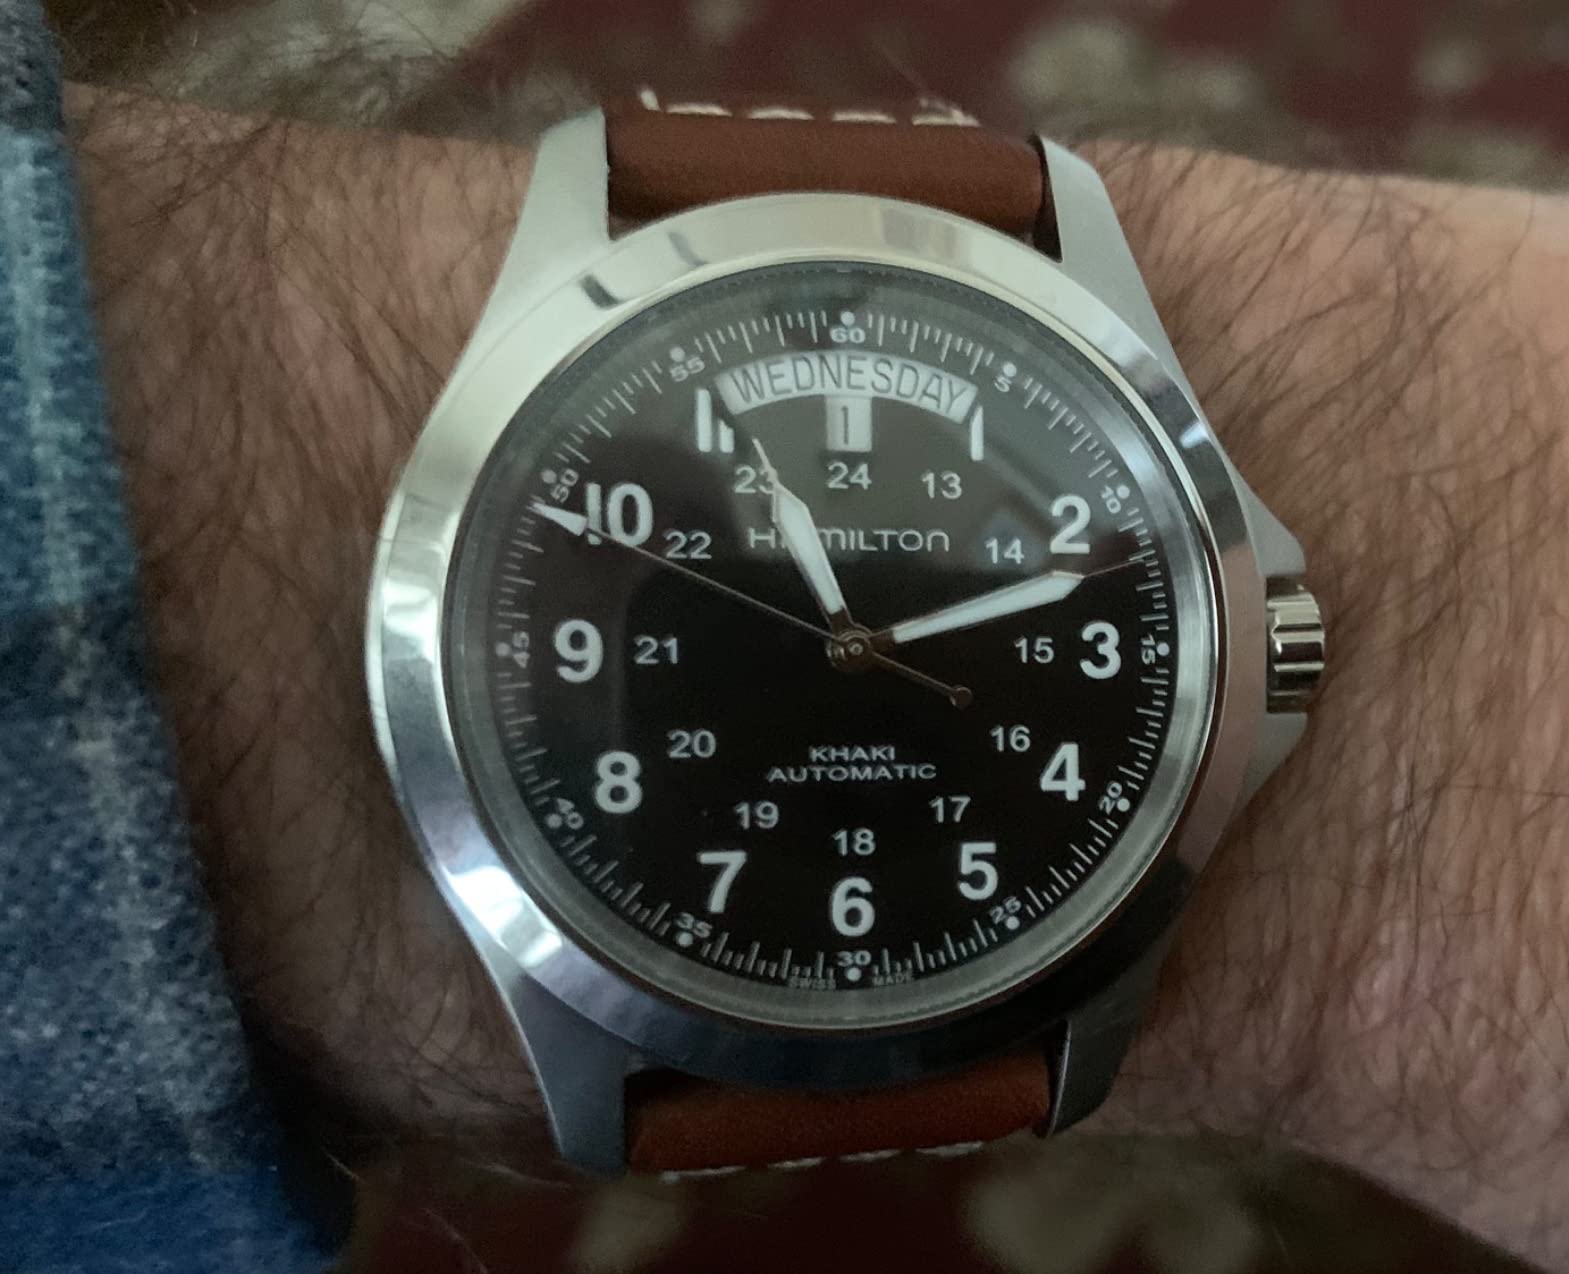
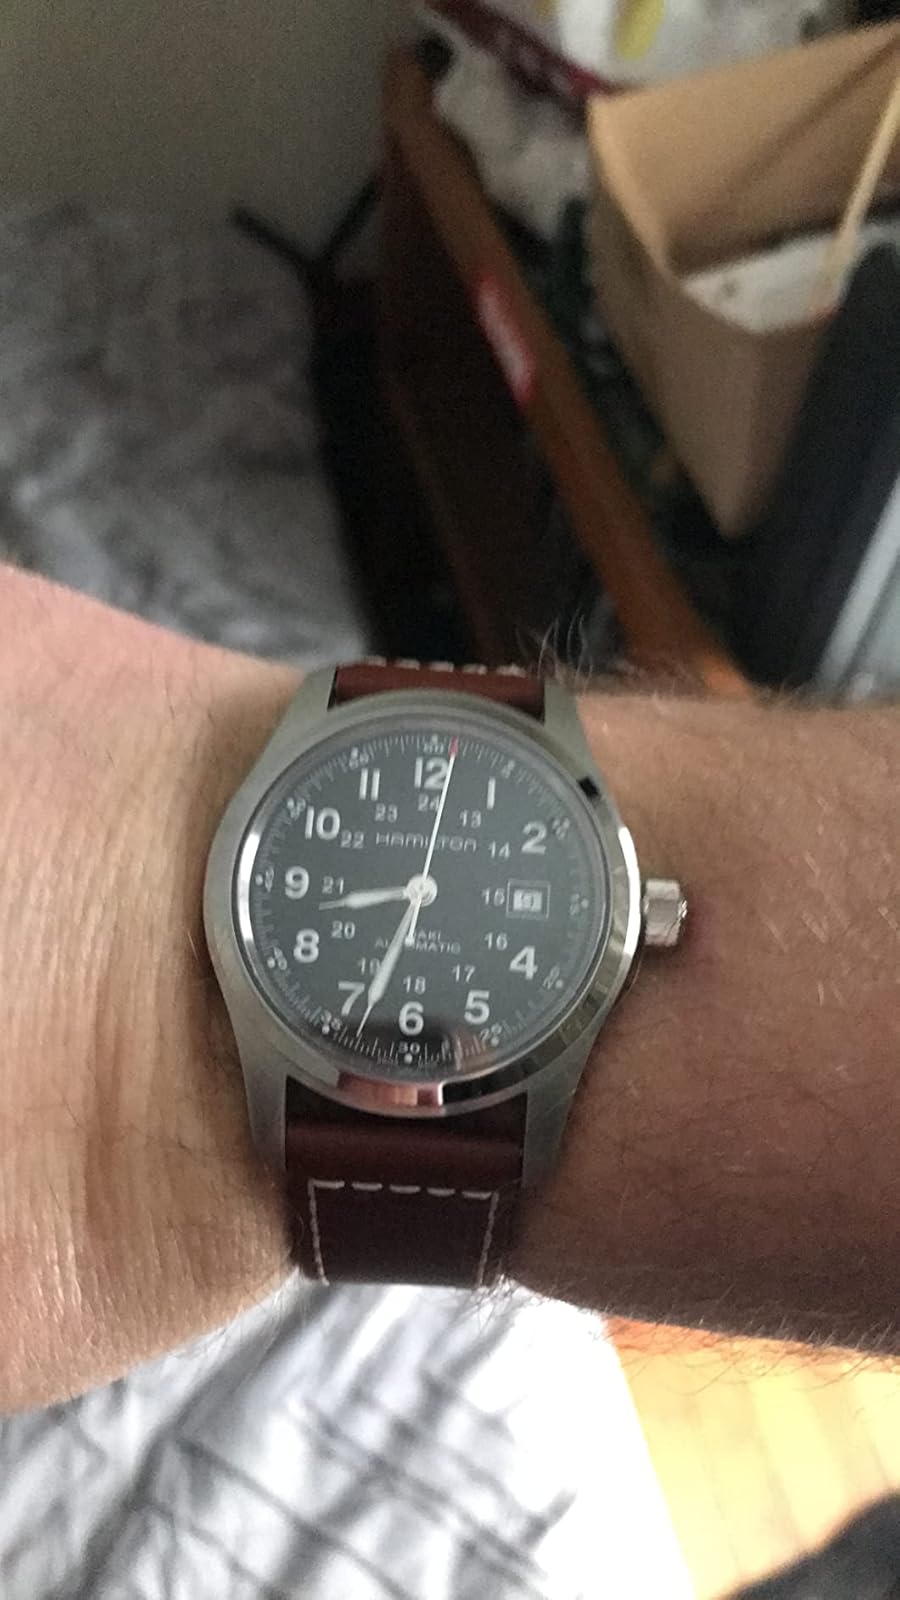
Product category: accessories_watch
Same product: no